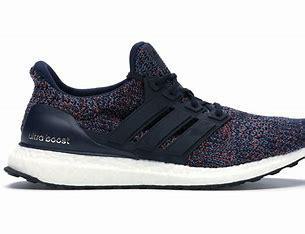
Brand: Adidas
Model: Ultra Boost